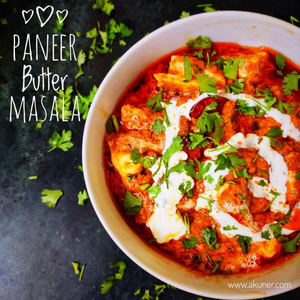
Dish: paneer